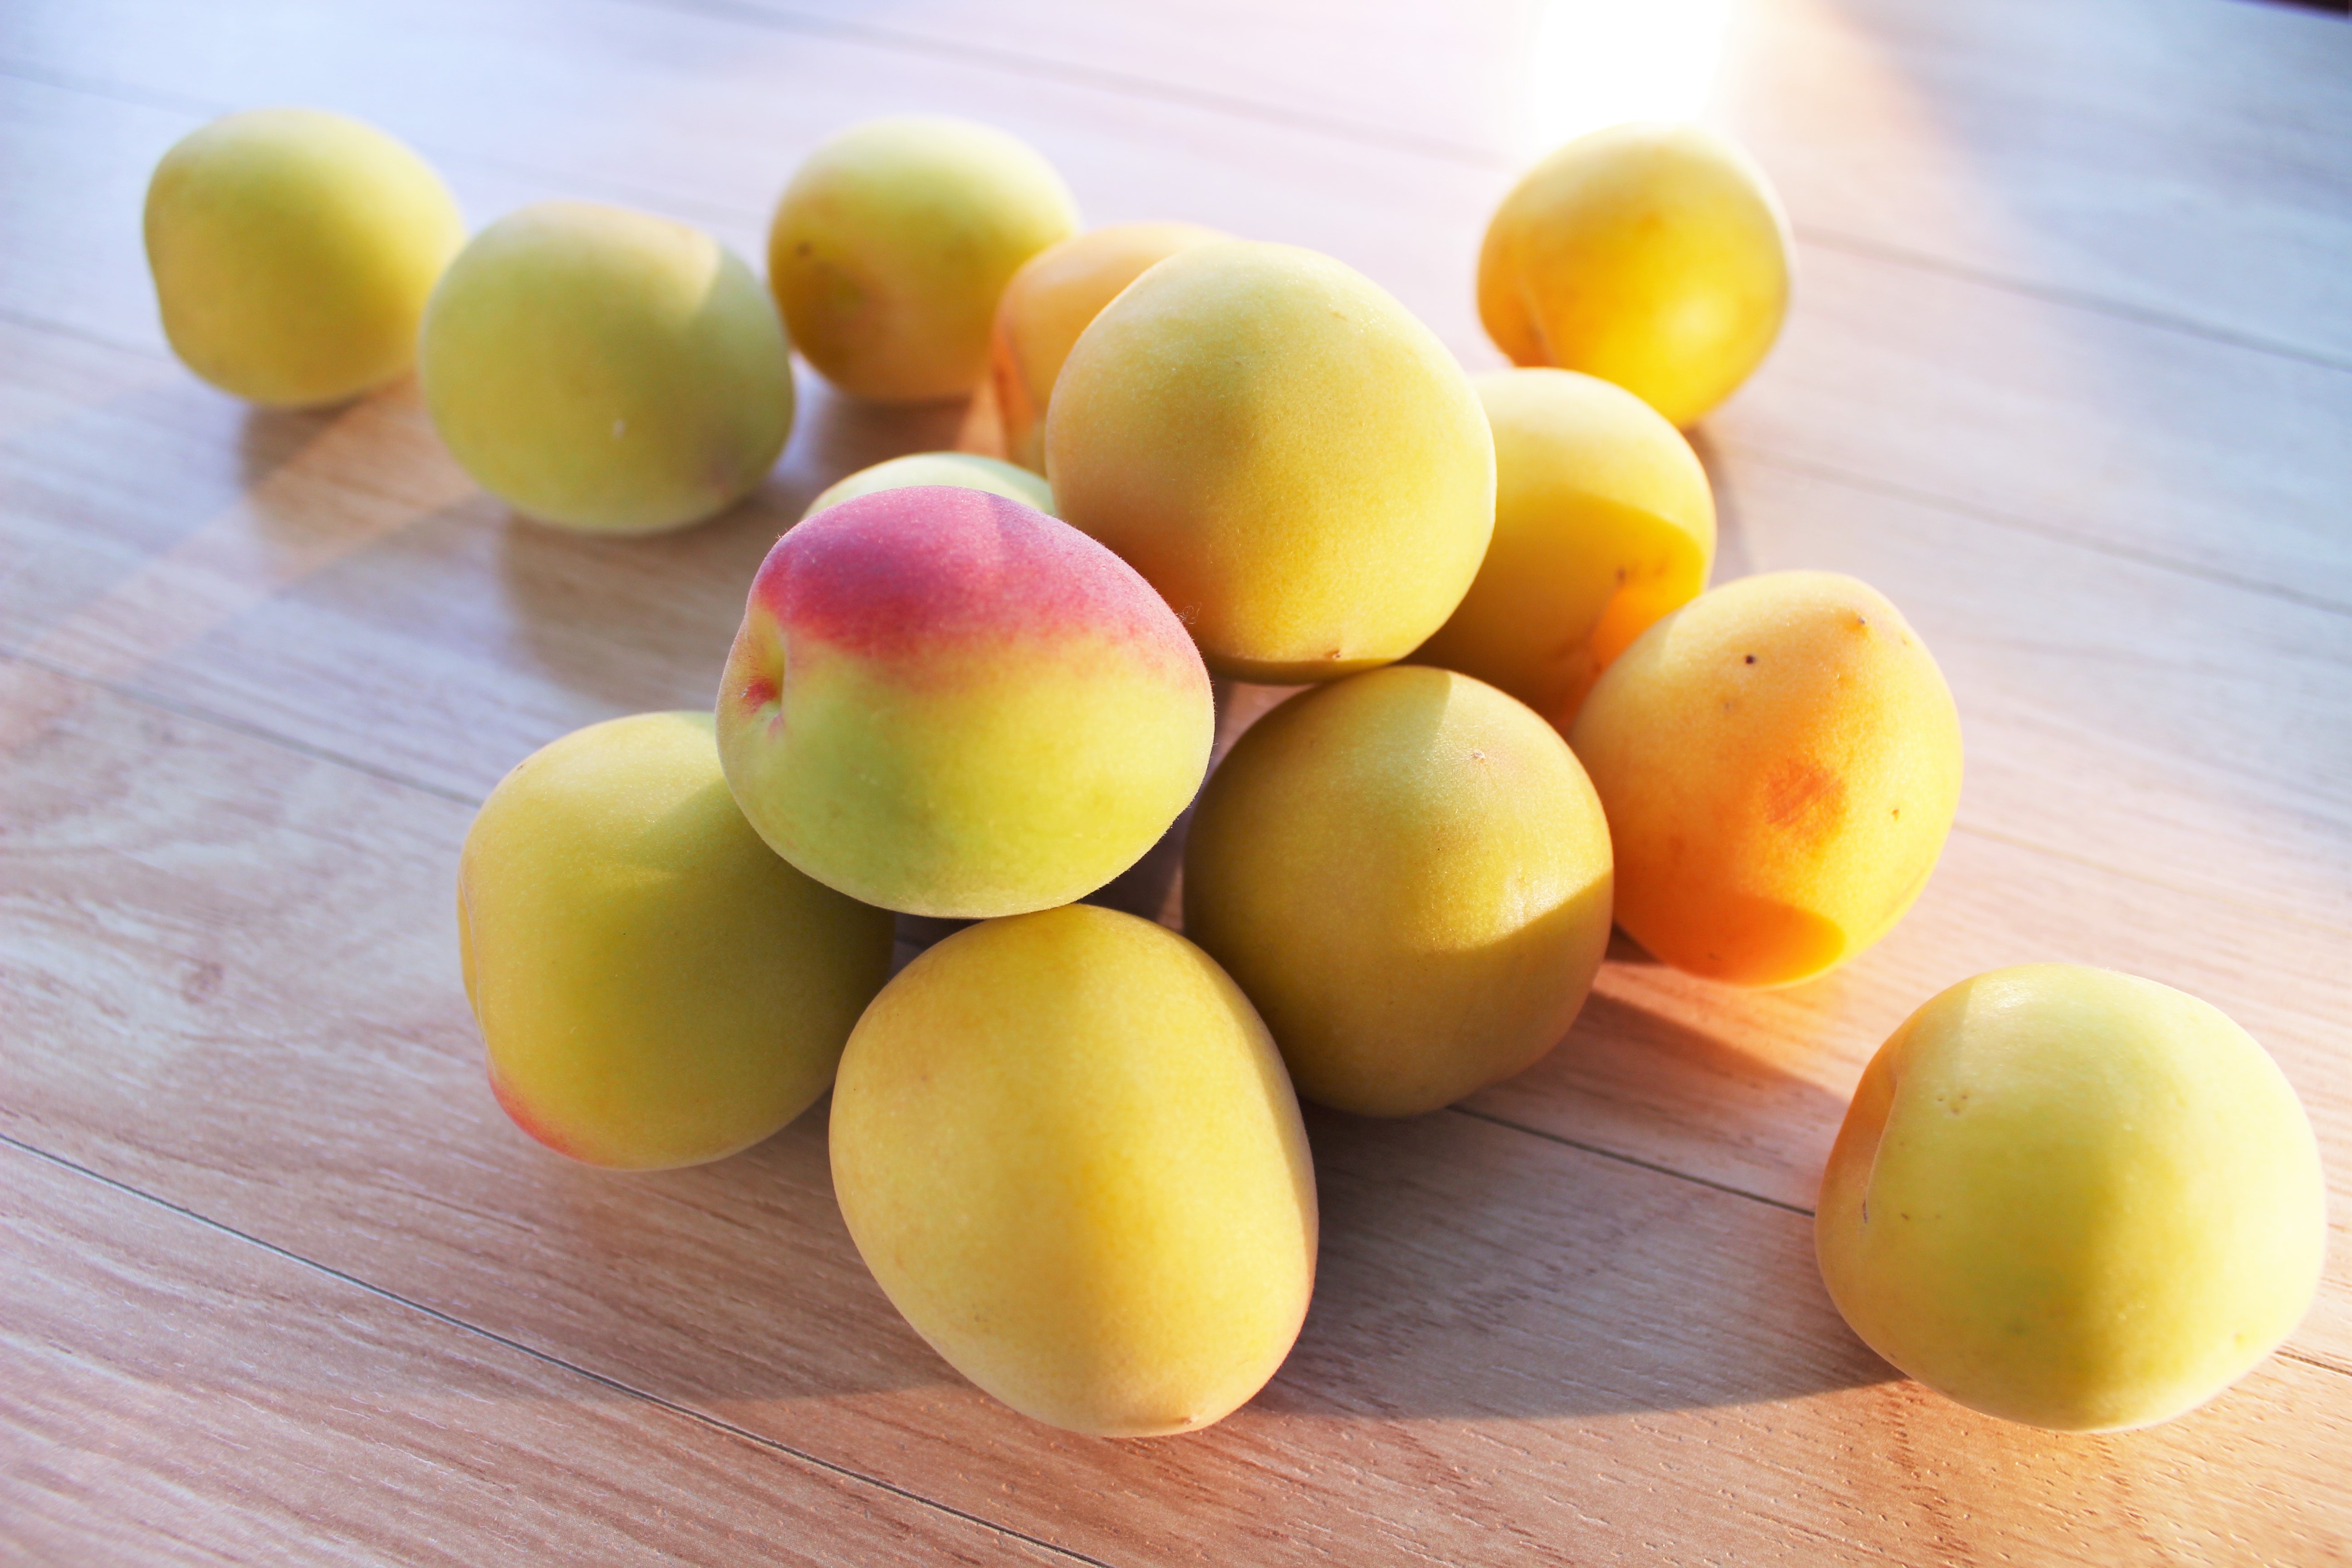
plant, fruit, food, produce, yellow, plum, apricot, peach, pickles, june, ingredients, flowering plant, rose family, dried plum, ome, land plant